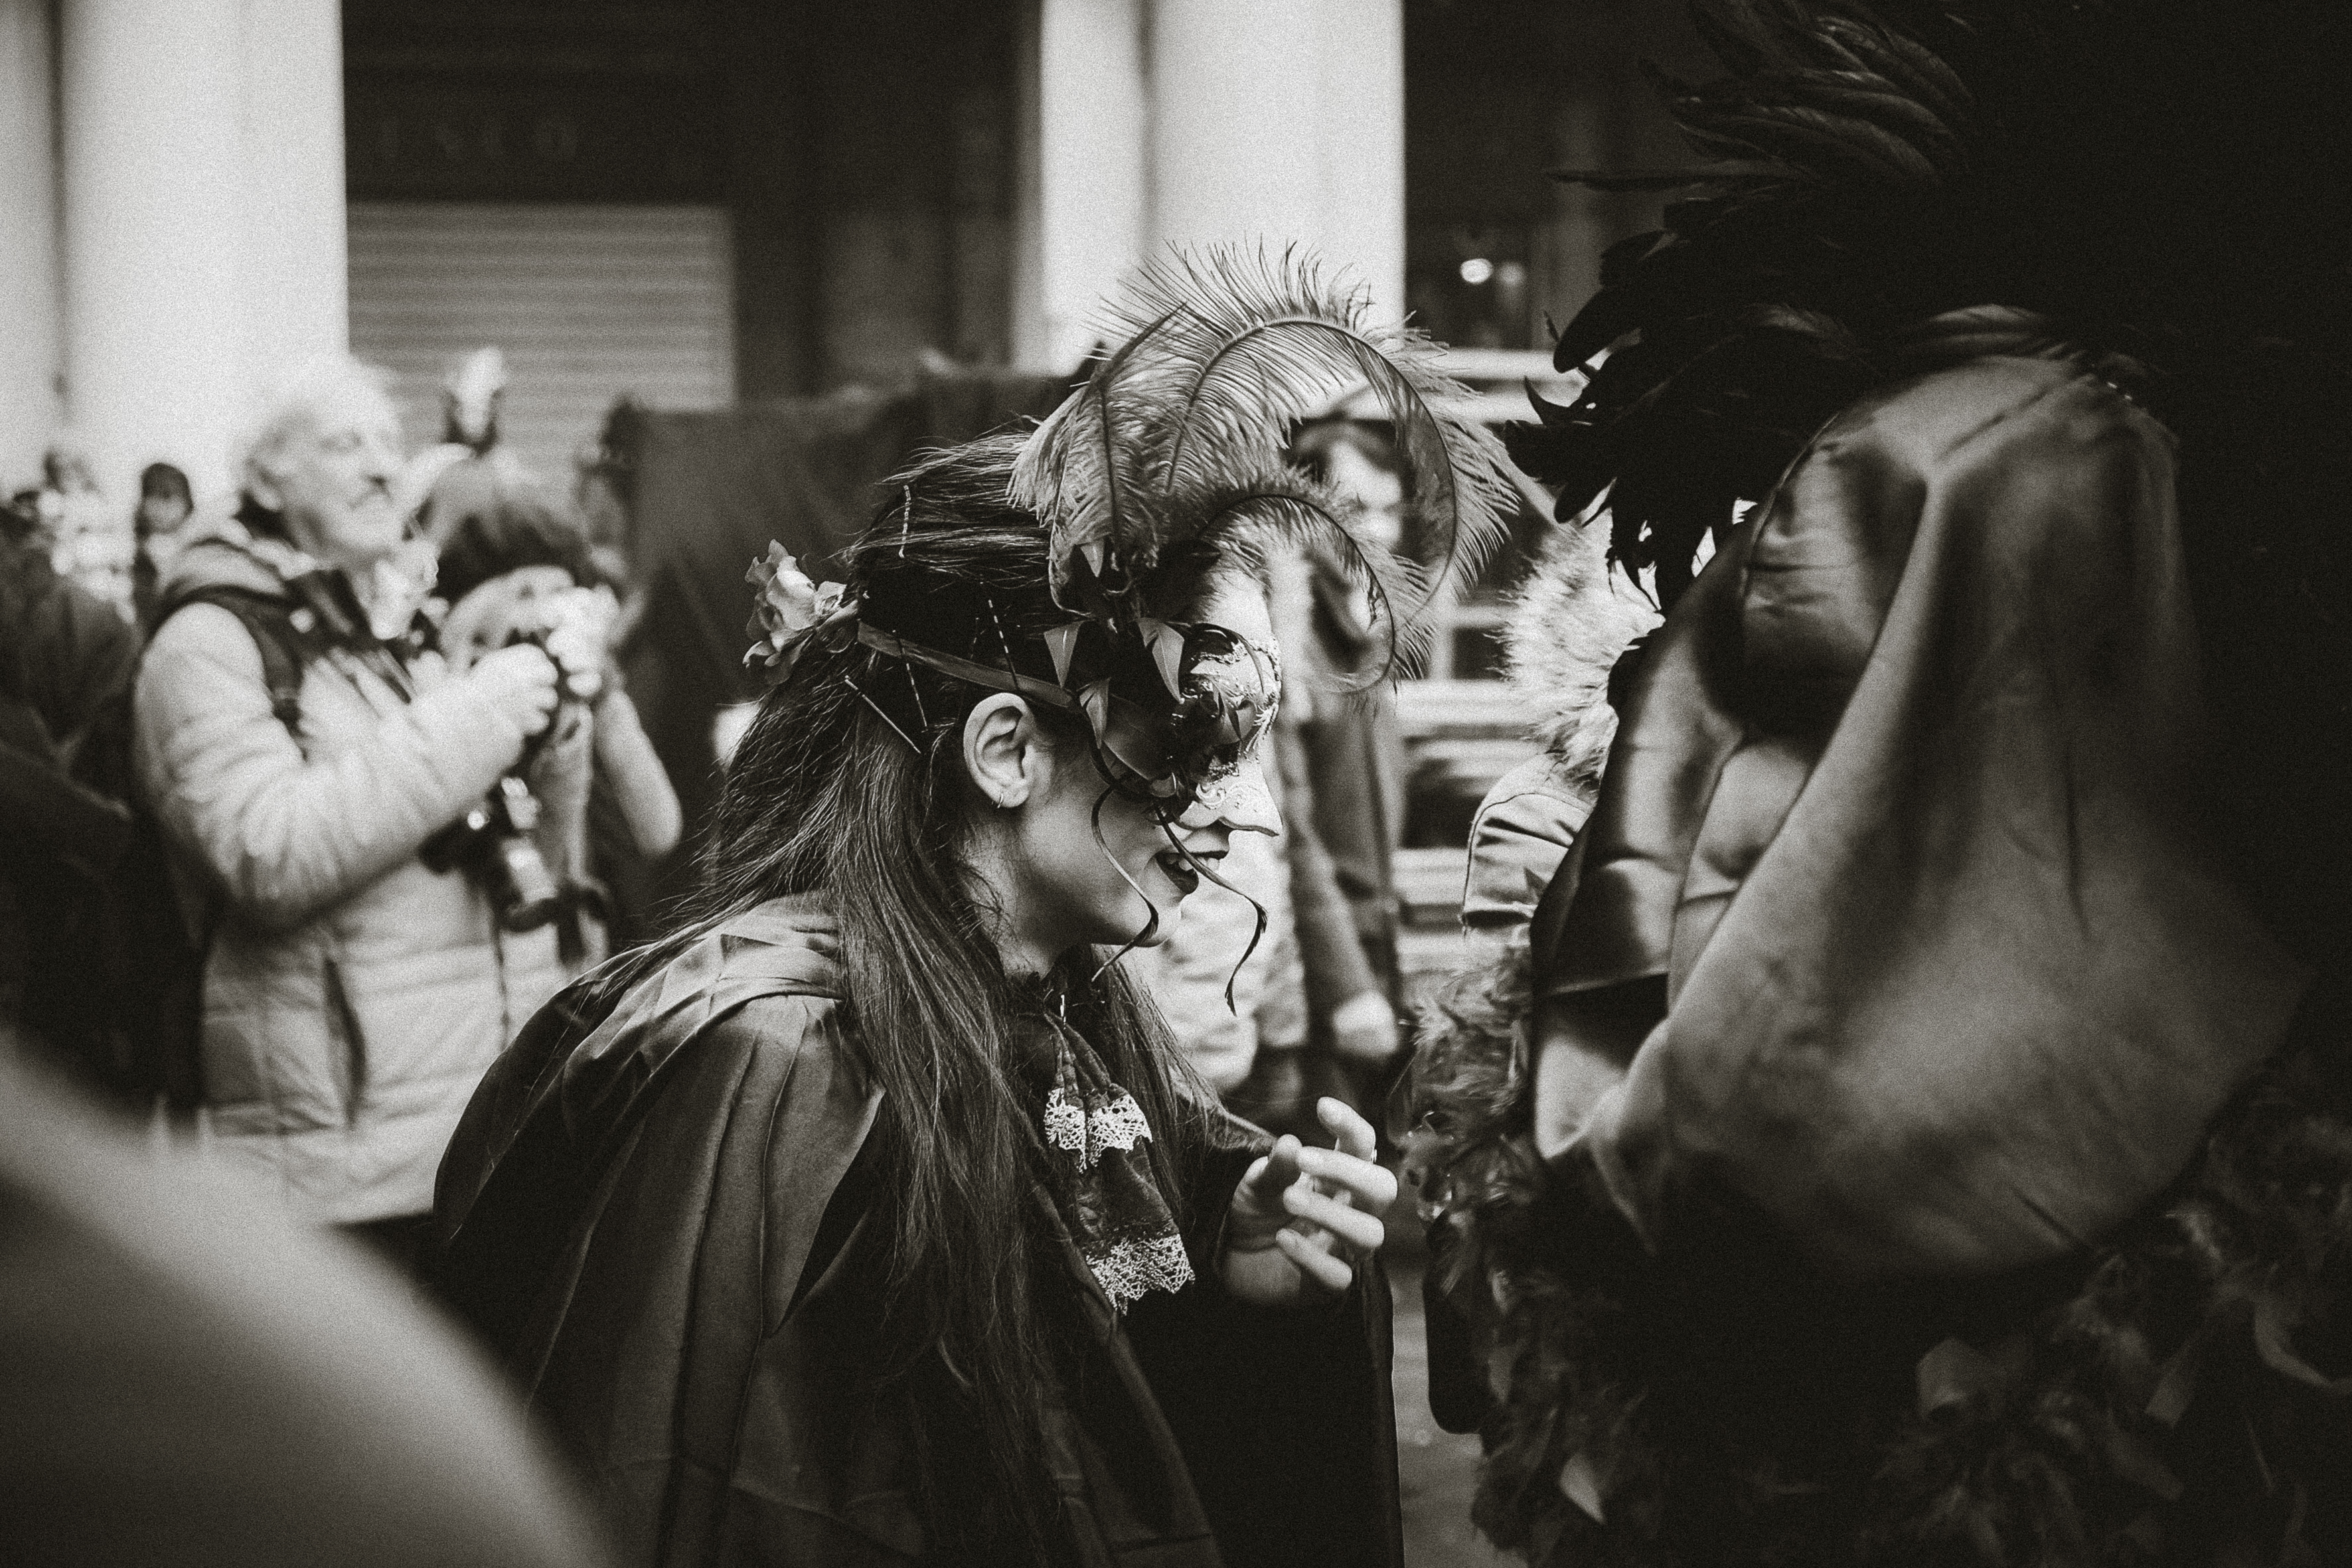
person, black and white, street, urban, travel, fujifilm, italy, black, monochrome, bw, 2016, blackandwhite, blackwhite, ngc, photograph, venezia, veneto, it, fuji, fujixt1, fujix, noireblanc, carnevale, italyvenezia, carnevale2016, monochrome photography